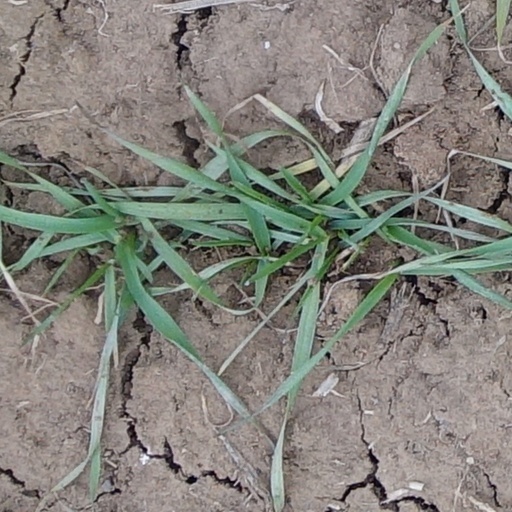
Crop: wheat